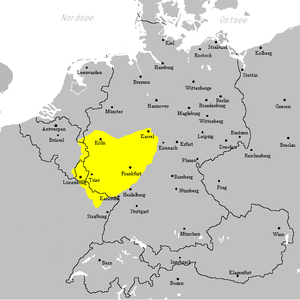
Le moyen-allemand occidental est un groupe de dialectes germaniques. Cette appellation désigne les dialectes de la partie ouest du moyen allemand, opposé au moyen-allemand oriental. Il regroupe des langues franciques subdivisées en deux branches, le moyen francique et le francique rhénan. Ces parlers n'ont subi que partiellement la seconde mutation consonantique.
Les langues et dialectes franciques sont un groupe linguistique au sein du groupe allemand. Le groupe francique rassemble des langues et dialectes appartenant à la fois au bas-allemand, au moyen-allemand et à l'allemand supérieur, c'est donc un regroupement polyphylétique dont la pertinence est discuté. Le groupe francique doit son nom aux Francs, car les langues de ce groupe sont parlées dans le nord-est de l'ancien royaume des Francs.